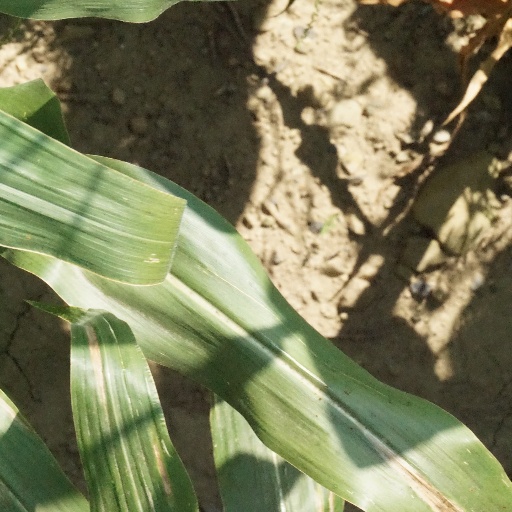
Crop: maize; corn